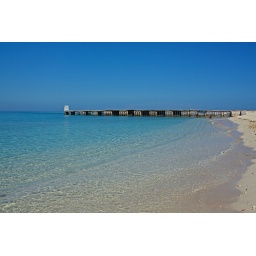
Clear skies and clear water in Montego Bay, Jamaica. 10/26/2010